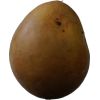
Label: Pear 3